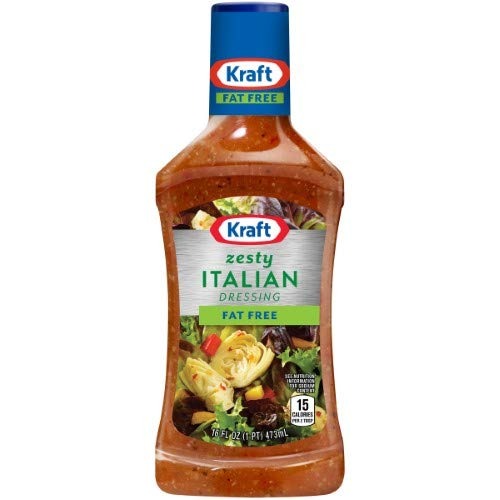
Item Name: Kraft Salad Dressing: Free Zesty Italian (Pack of 4)
Value: 64.0
Unit: Fl Oz

Price: 6.85